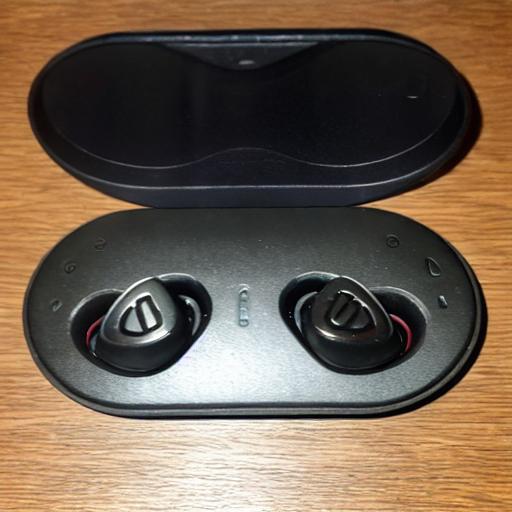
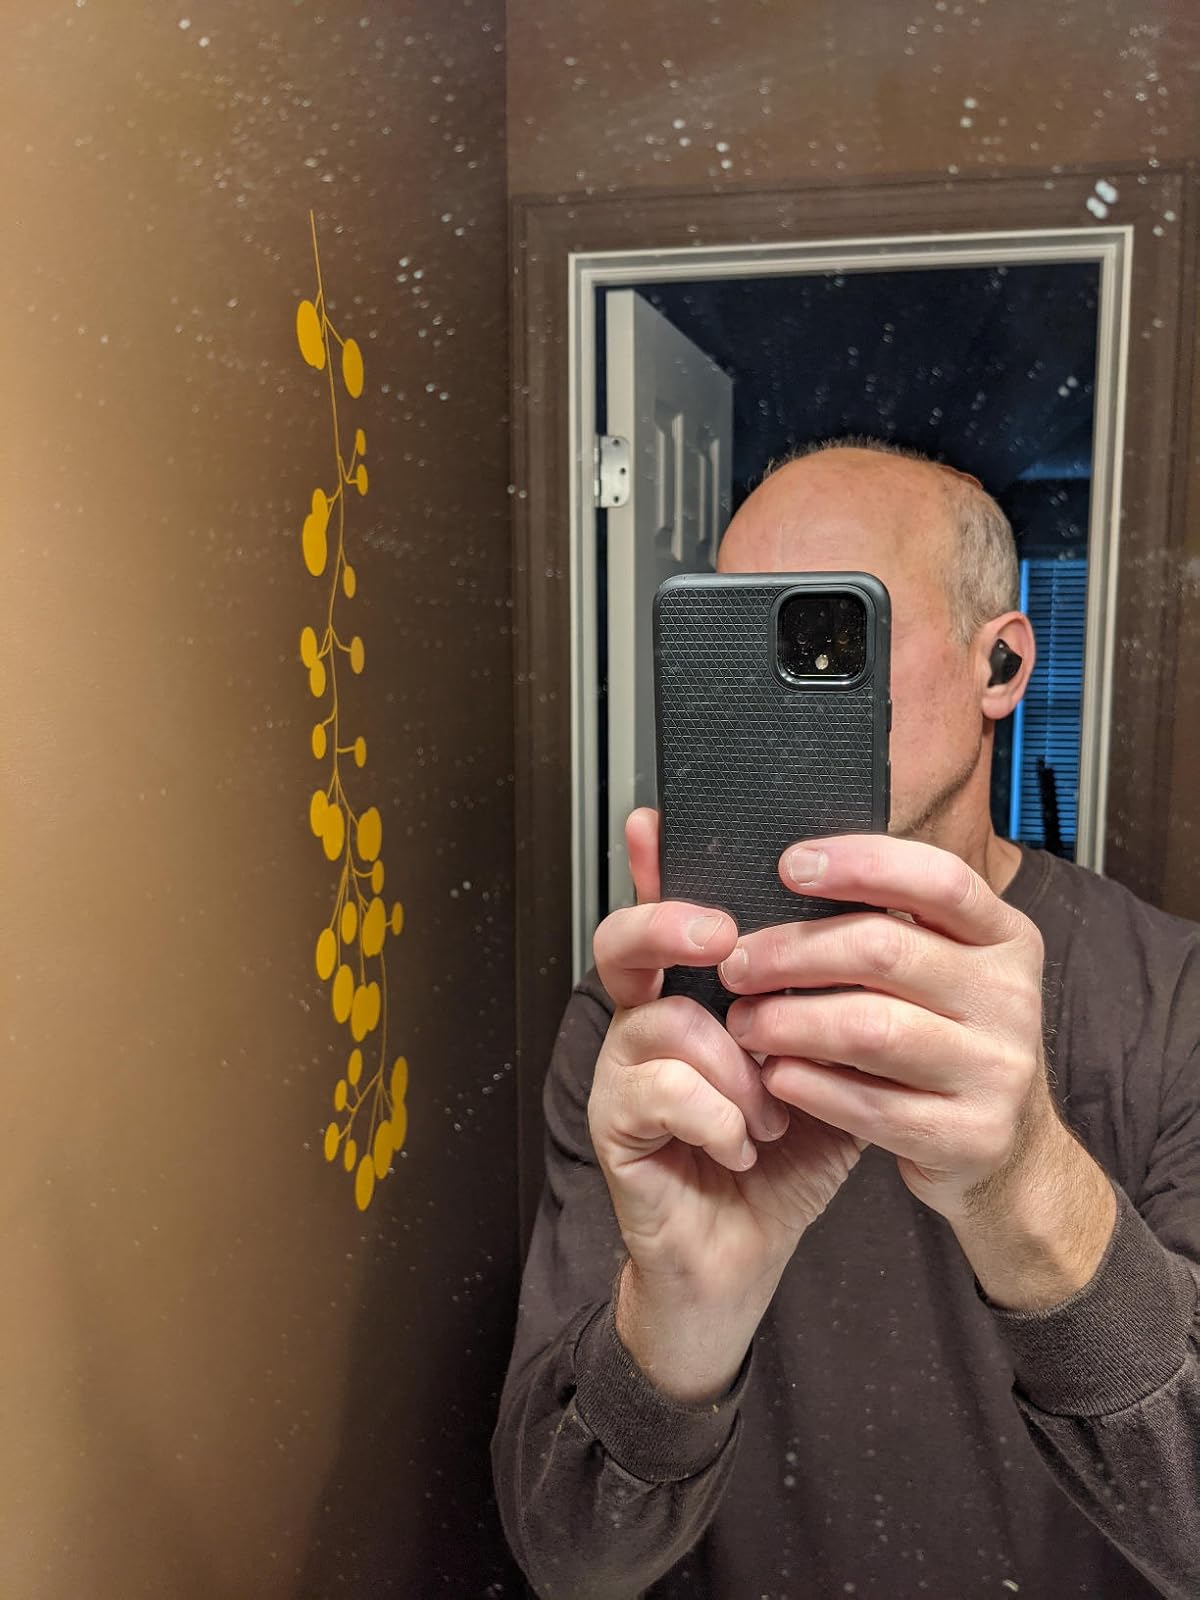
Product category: earbuds
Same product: no